2006–07 NBL season

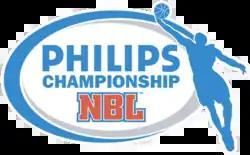
Logo of the league sponsored by Philips

The 2006–07 NBL season was the 29th season of competition since its establishment in 1979. For the first time, a team was established from outside the Australasian area, with the Singapore Slingers taking over the licence of the Hunter Pirates. A new franchise, the South Dragons, was established in Melbourne, taking the number of teams to twelve.